Pinacoteca Comunale, Città di Castello

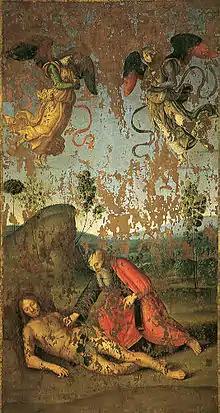
"Banner of the Holiest Trinity (back, Creation of Eve) by Raphael"

The main façade is decorated with graphic scenes painted by Cristoforo Gherardi to Giorgio Vasari’s design, with clear references to the names of the commissioners and their coats of arms, the palm of Vitelli and the roaring lion of Rossi, among rich decorative motifs of the 15th century as vases, masks and alchemic elements.